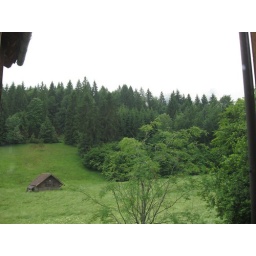
View from office on Day 1 (there's mountains up there in all those clouds)